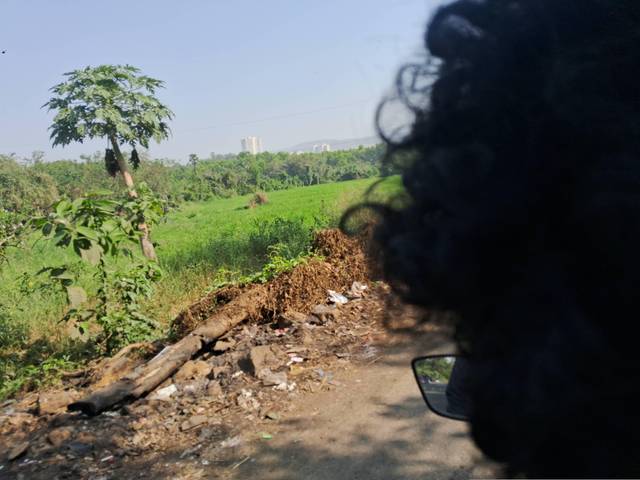
Region: India
Coordinates: 19.158, 72.869